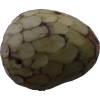
Label: cherimoya